Fjell Church

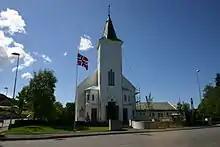
View of the church

Fjell Church is a parish church of the Church of Norway in Øygarden Municipality in Vestland county, Norway. It is located in the village of Fjell on the island of Sotra. It is one of the three churches for the Fjell parish which is part of the Vesthordland prosti (deanery) in the Diocese of Bjørgvin. The white, wooden church was built in a long church design in 1874 using plans drawn up by the architect Conrad Fredrik von der Lippe. The church seats about 700 people.